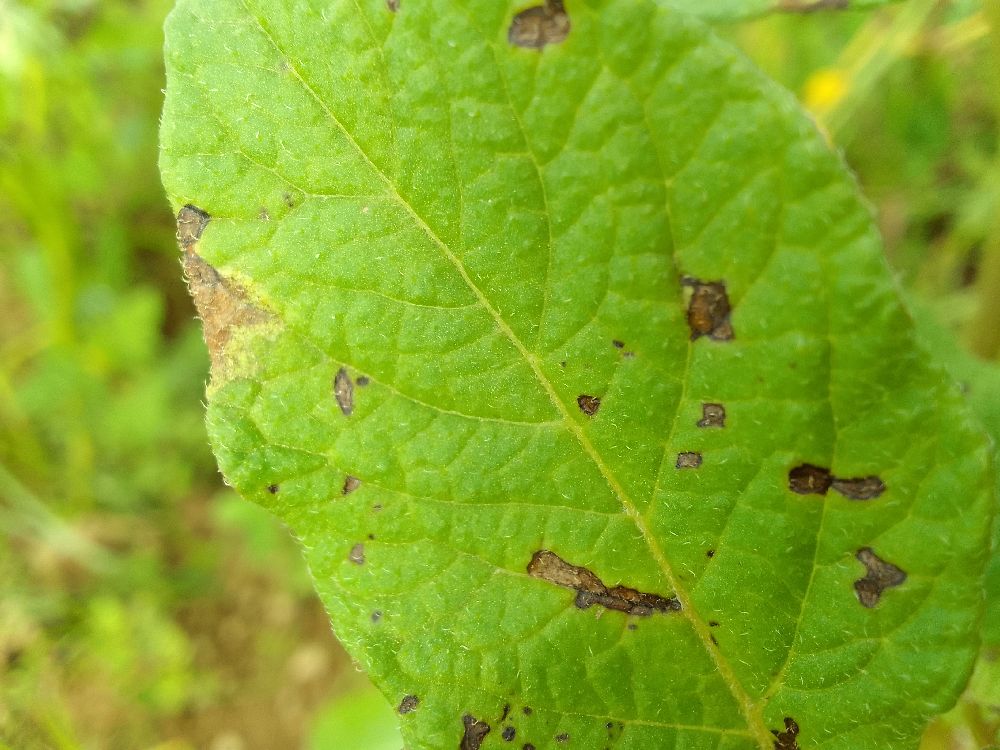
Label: Early blight